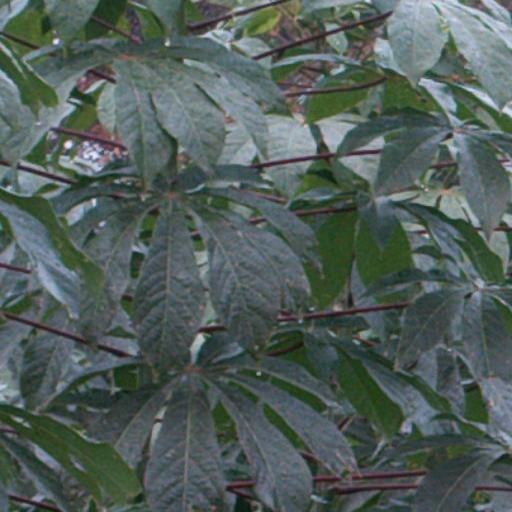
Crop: cassava